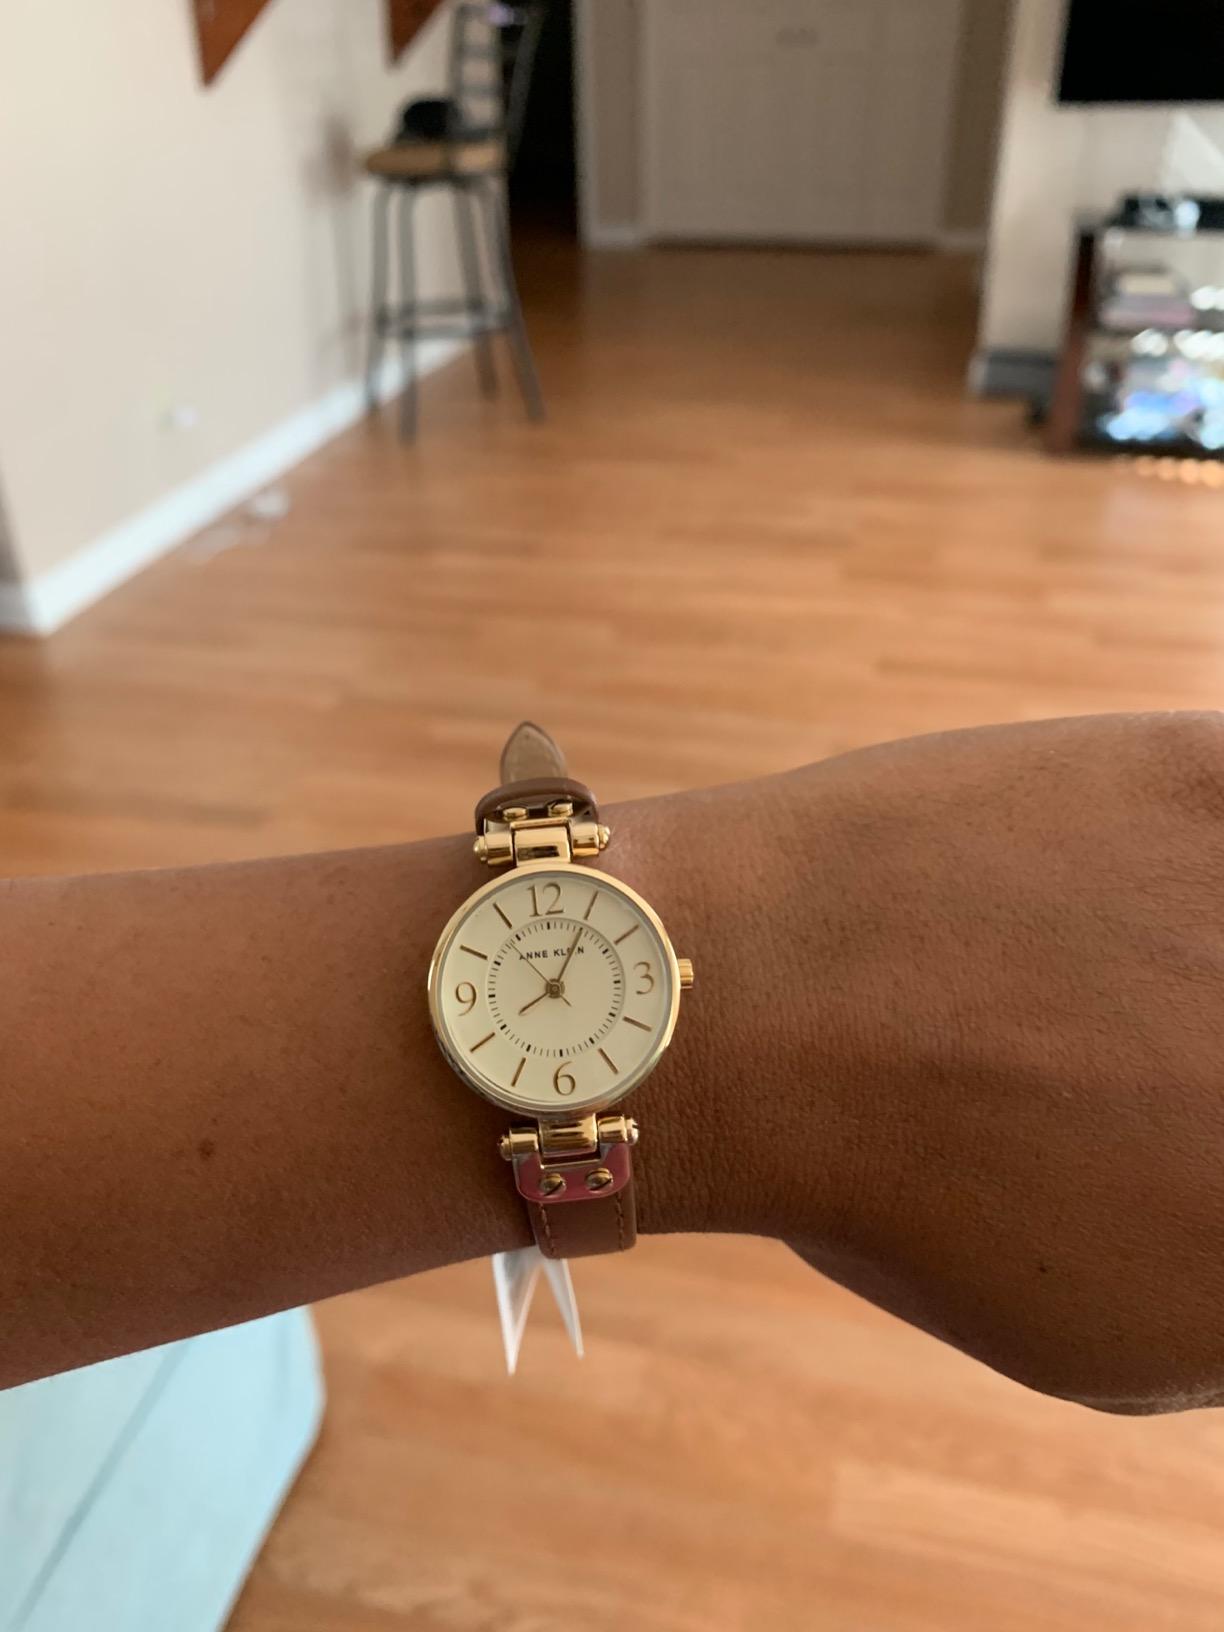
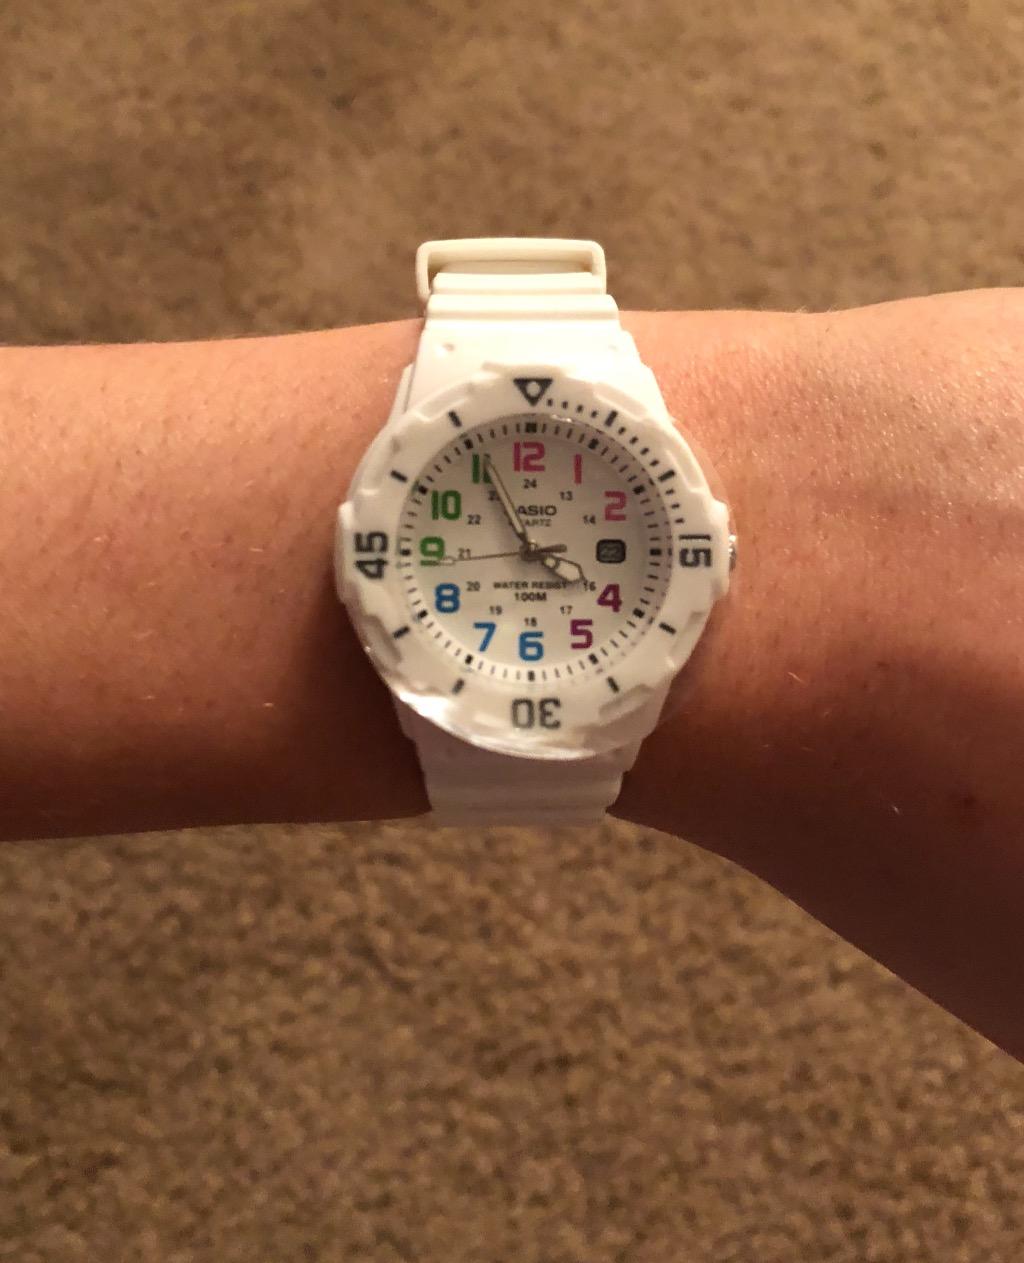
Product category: accessories_watch
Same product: no